2017 Stanley Cup playoffs

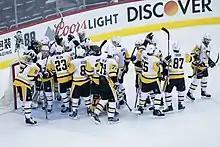
The Penguins celebrate after winning game seven of their series against the Washington Capitals.

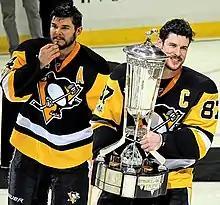
Chris Kunitz (left) and Captain Sidney Crosby (right) with the Prince of Wales Trophy after winning game seven of the Eastern Conference Final.

This was the tenth playoff meeting between these teams and the second consecutive in the second round. Pittsburgh had won eight of the nine previous series including the previous year's confrontation which ended in six games. These teams split their four-game regular season series.